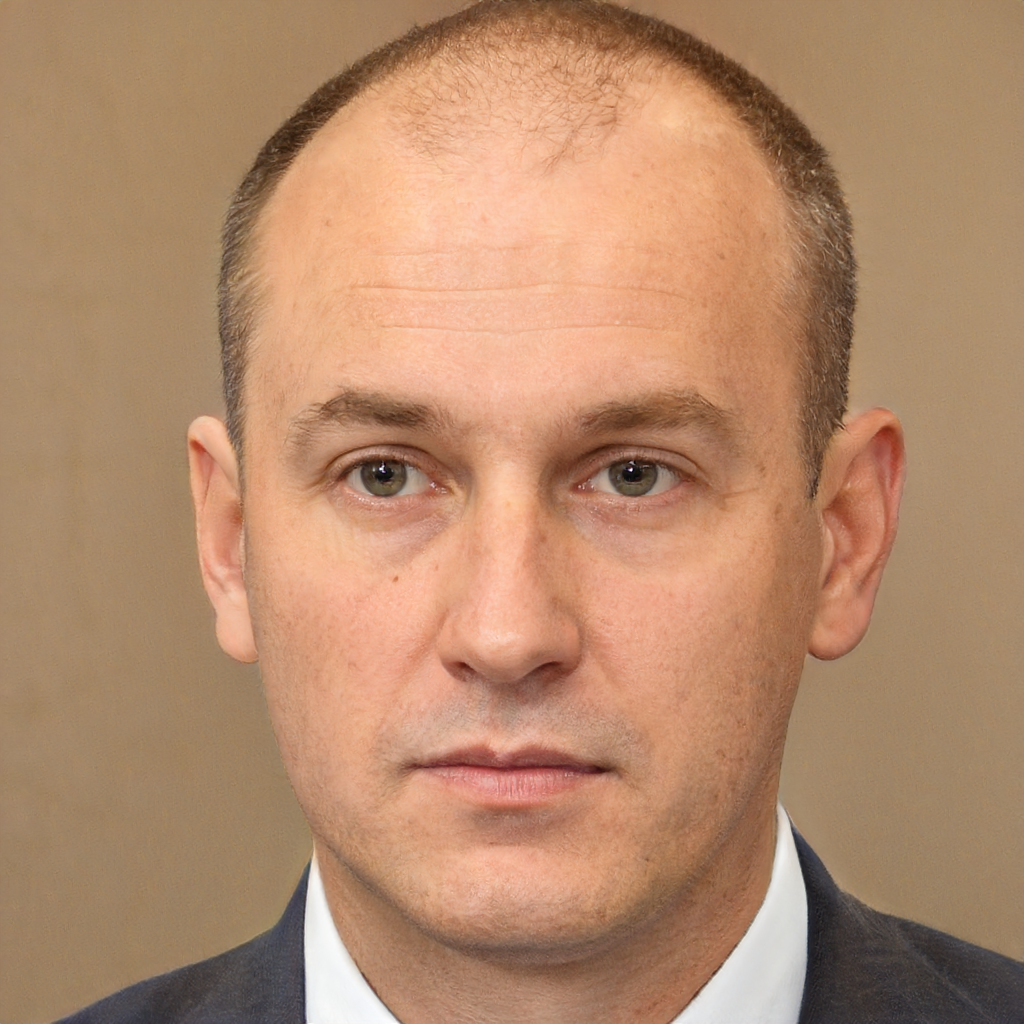
Gender: Male